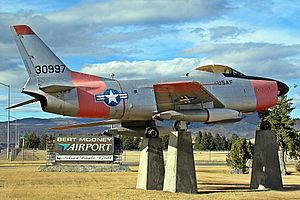
L'aéroport Bert-Mooney, en anglais Bert Mooney Airport, est un aéroport domestique qui dessert la ville de Butte, siège du comté de Silver Bow, dans une région montagneuse au sud-ouest de l'État du Montana, aux États-Unis. Il est situé à environ cinq kilomètres au sud-est du centre-ville. Son altitude est de 1 692 mètres. Le nom de l'aéroport fait honneur depuis 1972 à Bert Mooney, un aviateur de Butte, le premier, en 1935, à transporter du courrier par voie aérienne dans le parc national de Yellowstone. Auparavant, de l'ouverture de l'aéroport en 1926 à 1960, il est le Butte Municipal Airport, puis de 1960 à 1972, le Silver Bow County Airport.